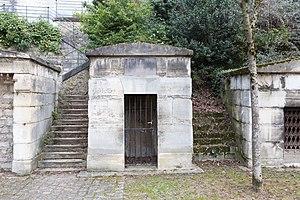
Sépulture de Jacques Laffitte (1767-1843), banquier
Martin Laffitte, est un homme d'affaires et politique français.
Jacques Laffitte est un banquier et homme d'État français né à Bayonne le 24 octobre 1767 et mort à Paris le 26 mai 1844.